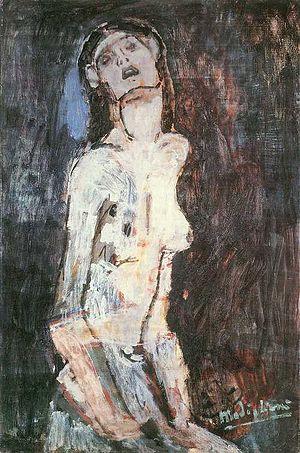
Amedeo Clemente Modigliani, né le 12 juillet 1884 à Livourne et mort le 24 janvier 1920 à Paris, est un peintre et sculpteur italien rattaché à l'École de Paris.